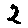
Label: 2